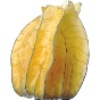
Label: Physalis with Husk 1